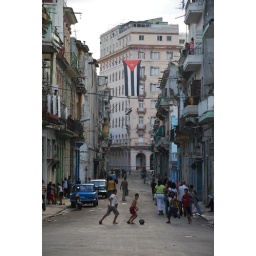
Hotel Lincoln (our hotel for our stay in Havana) is the pink building at the end.